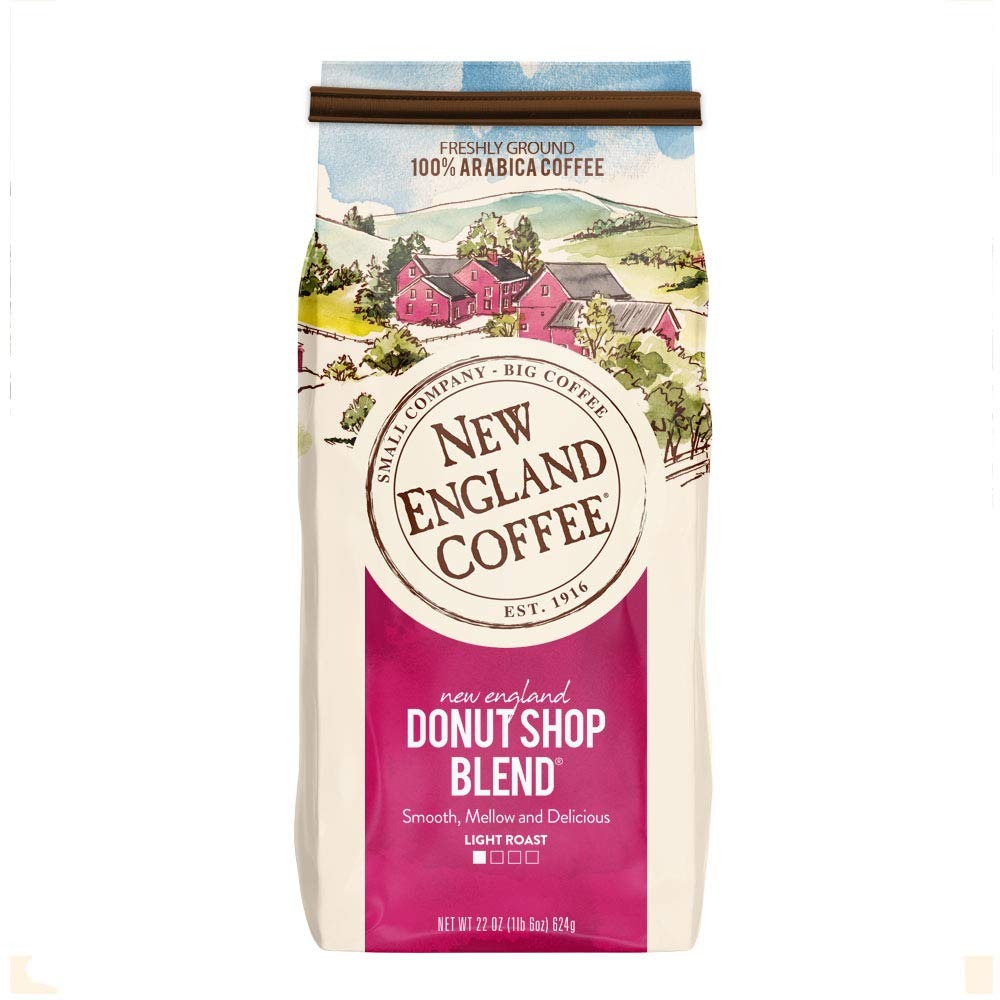
Item Name: New England Coffee Donut Shop Blend Light Roast Ground Coffee, 22oz Bag (Pack of 1)
Bullet Point 1: Donut Shop Blend Coffee: Our premium 100% Arabica beans are lightly roasted for a smooth, mellow taste
Bullet Point 2: Ground Coffee: Made of 100% Arabica coffee. Gluten free and Certified Kosher ground coffee. Use only fresh water when brewing the coffee grounds for smooth taste and flavor
Bullet Point 3: Small Batch Roast: Sourced from the finest coffee growing regions, our premium coffees are always 100% Arabica coffee beans, which are small-batch roasted for consistently balanced flavor every time
Bullet Point 4: Family Tradition: For more than 100 years, New England Coffee has roasted our premium coffee the same time tested way right in New England. So you can count on deliciously consistent flavor cup after cup, sip after sip
Bullet Point 5: Sustainability: With the changing climate in mind, our Sustainable Cup Project is designed to plant a better tomorrow. Results provide social, economic and environmental enhancements for farmers and their communities
Value: 22.0
Unit: Ounce

Price: 8.98